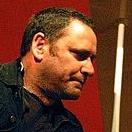
Age: 43